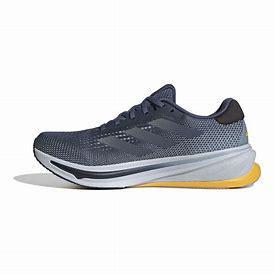
Brand: Adidas
Model: Supernova Lauf